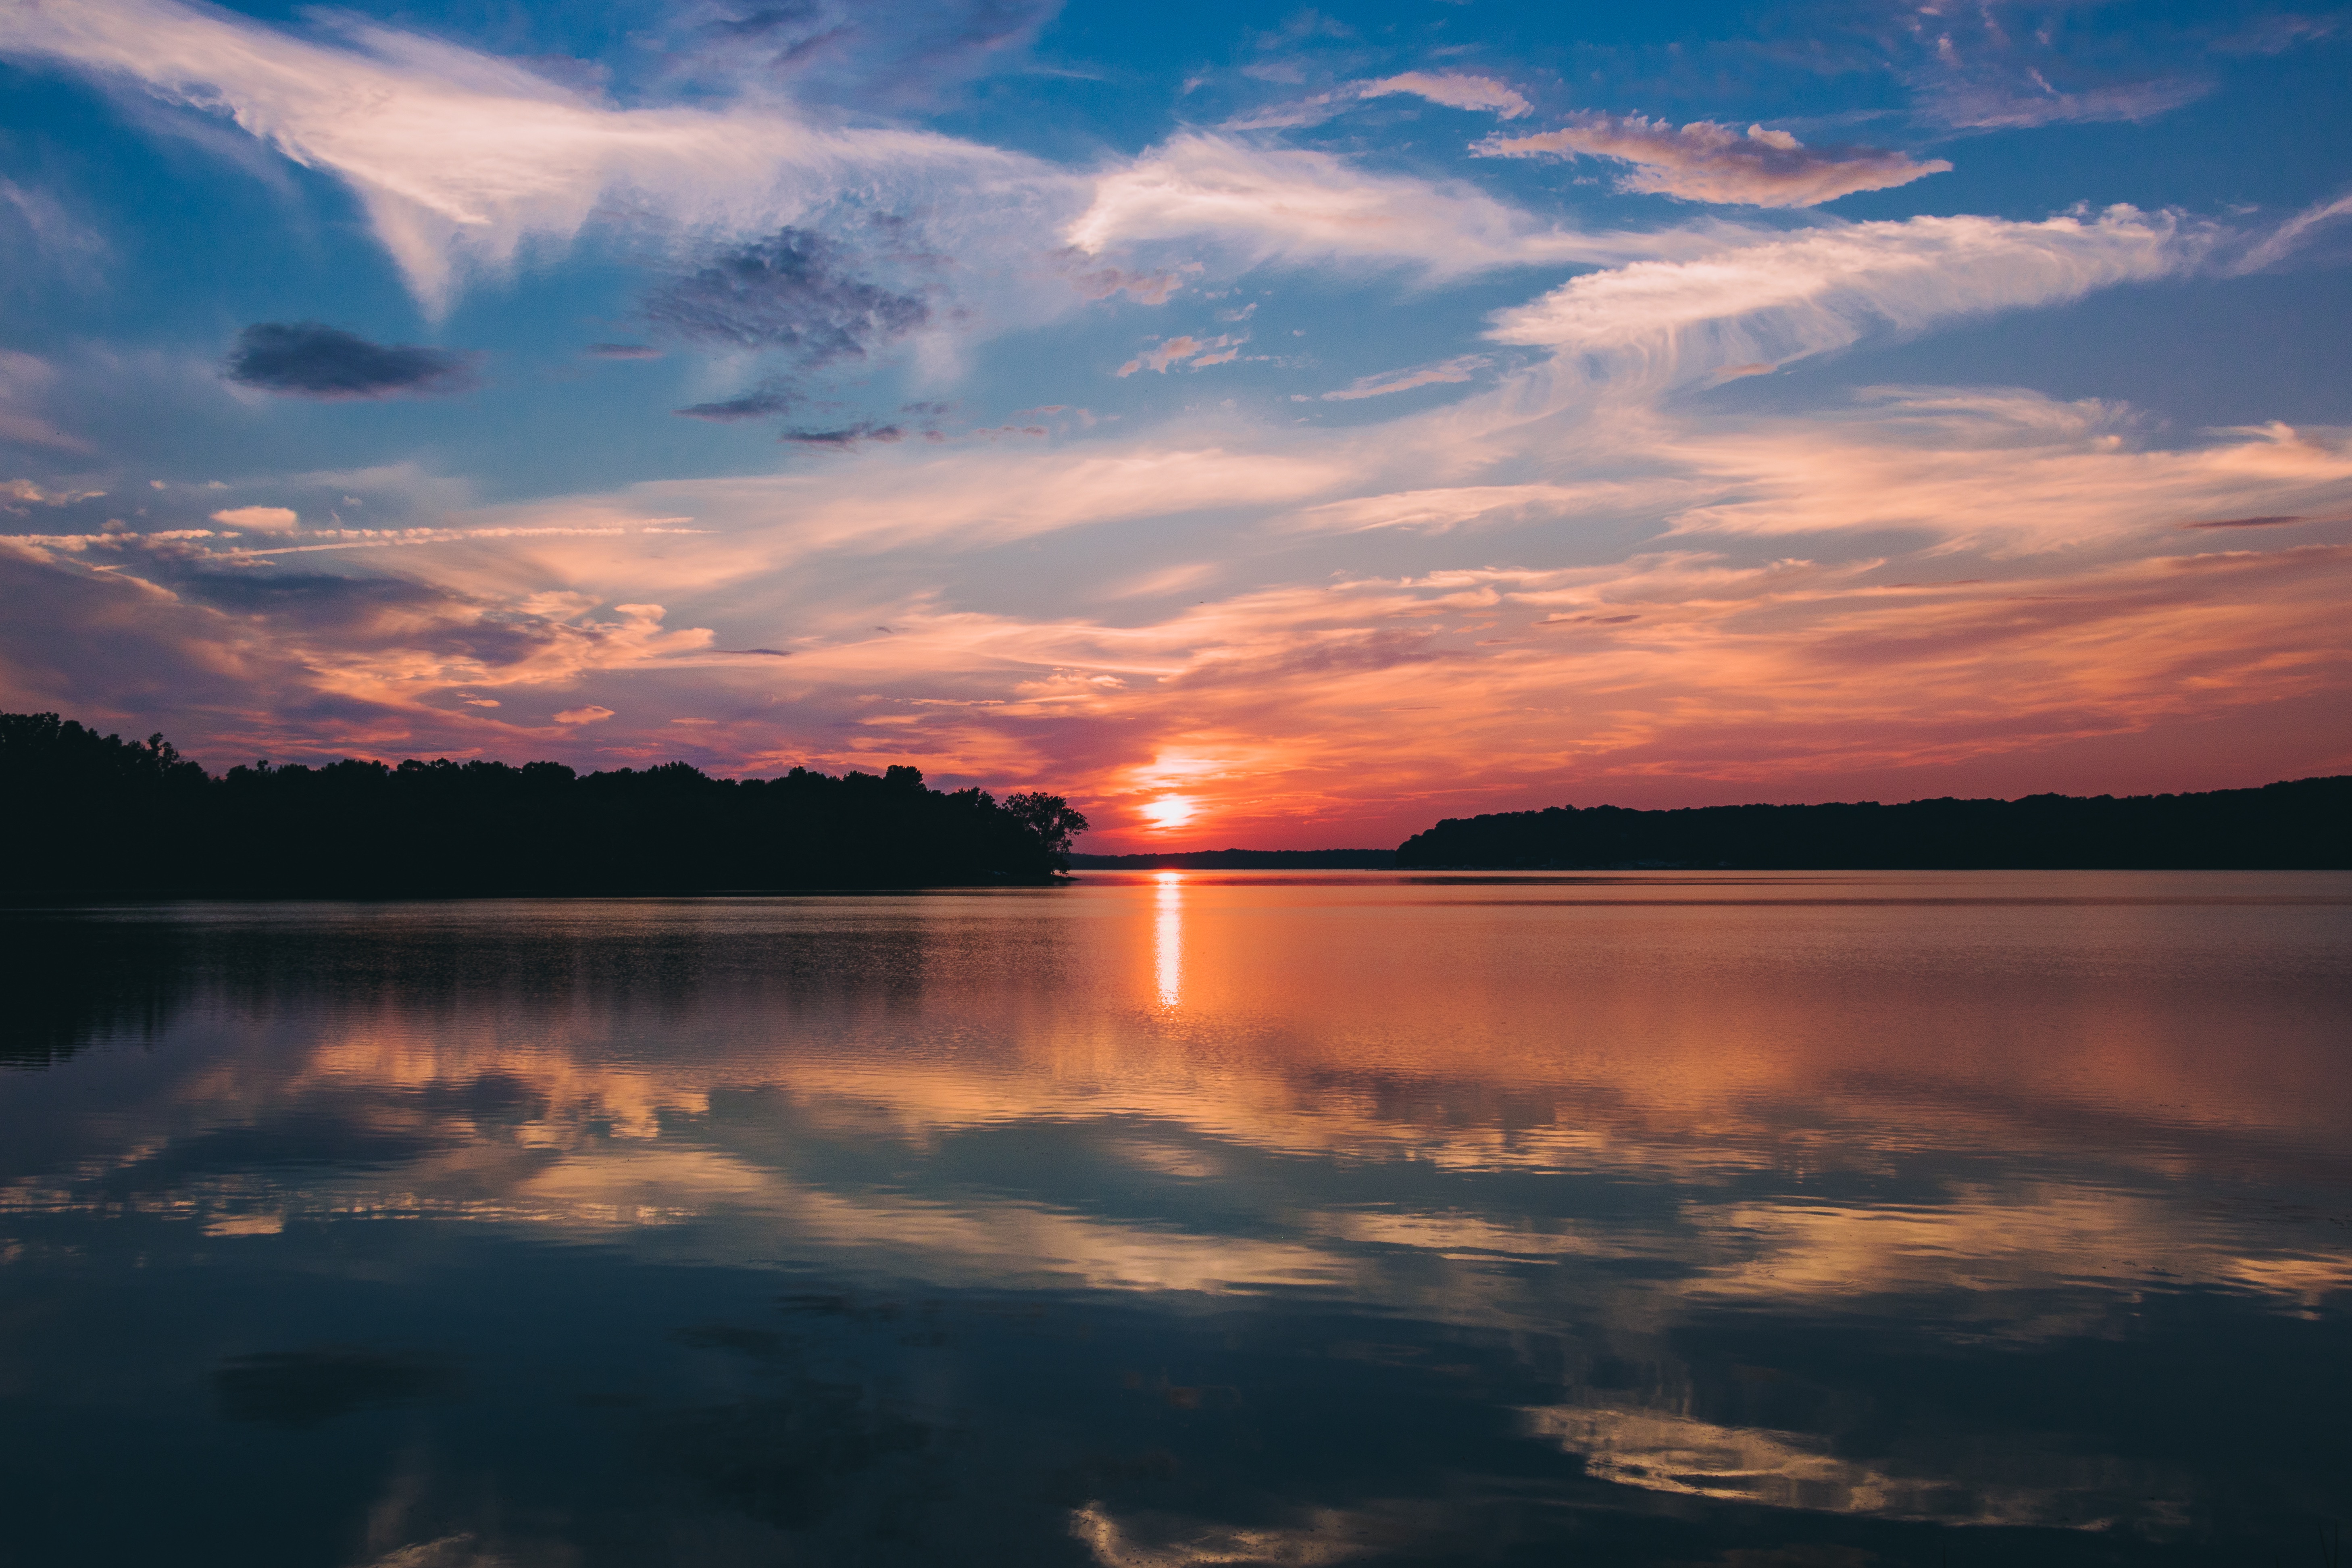
sea, horizon, cloud, sky, sun, sunrise, sunset, sunlight, morning, lake, dawn, atmosphere, dusk, evening, reflection, loch, afterglow, meteorological phenomenon, atmospheric phenomenon